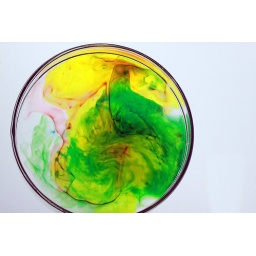
This was taken on the lightbox; its a glass bowl with water &amp;amp;food coloring in it.